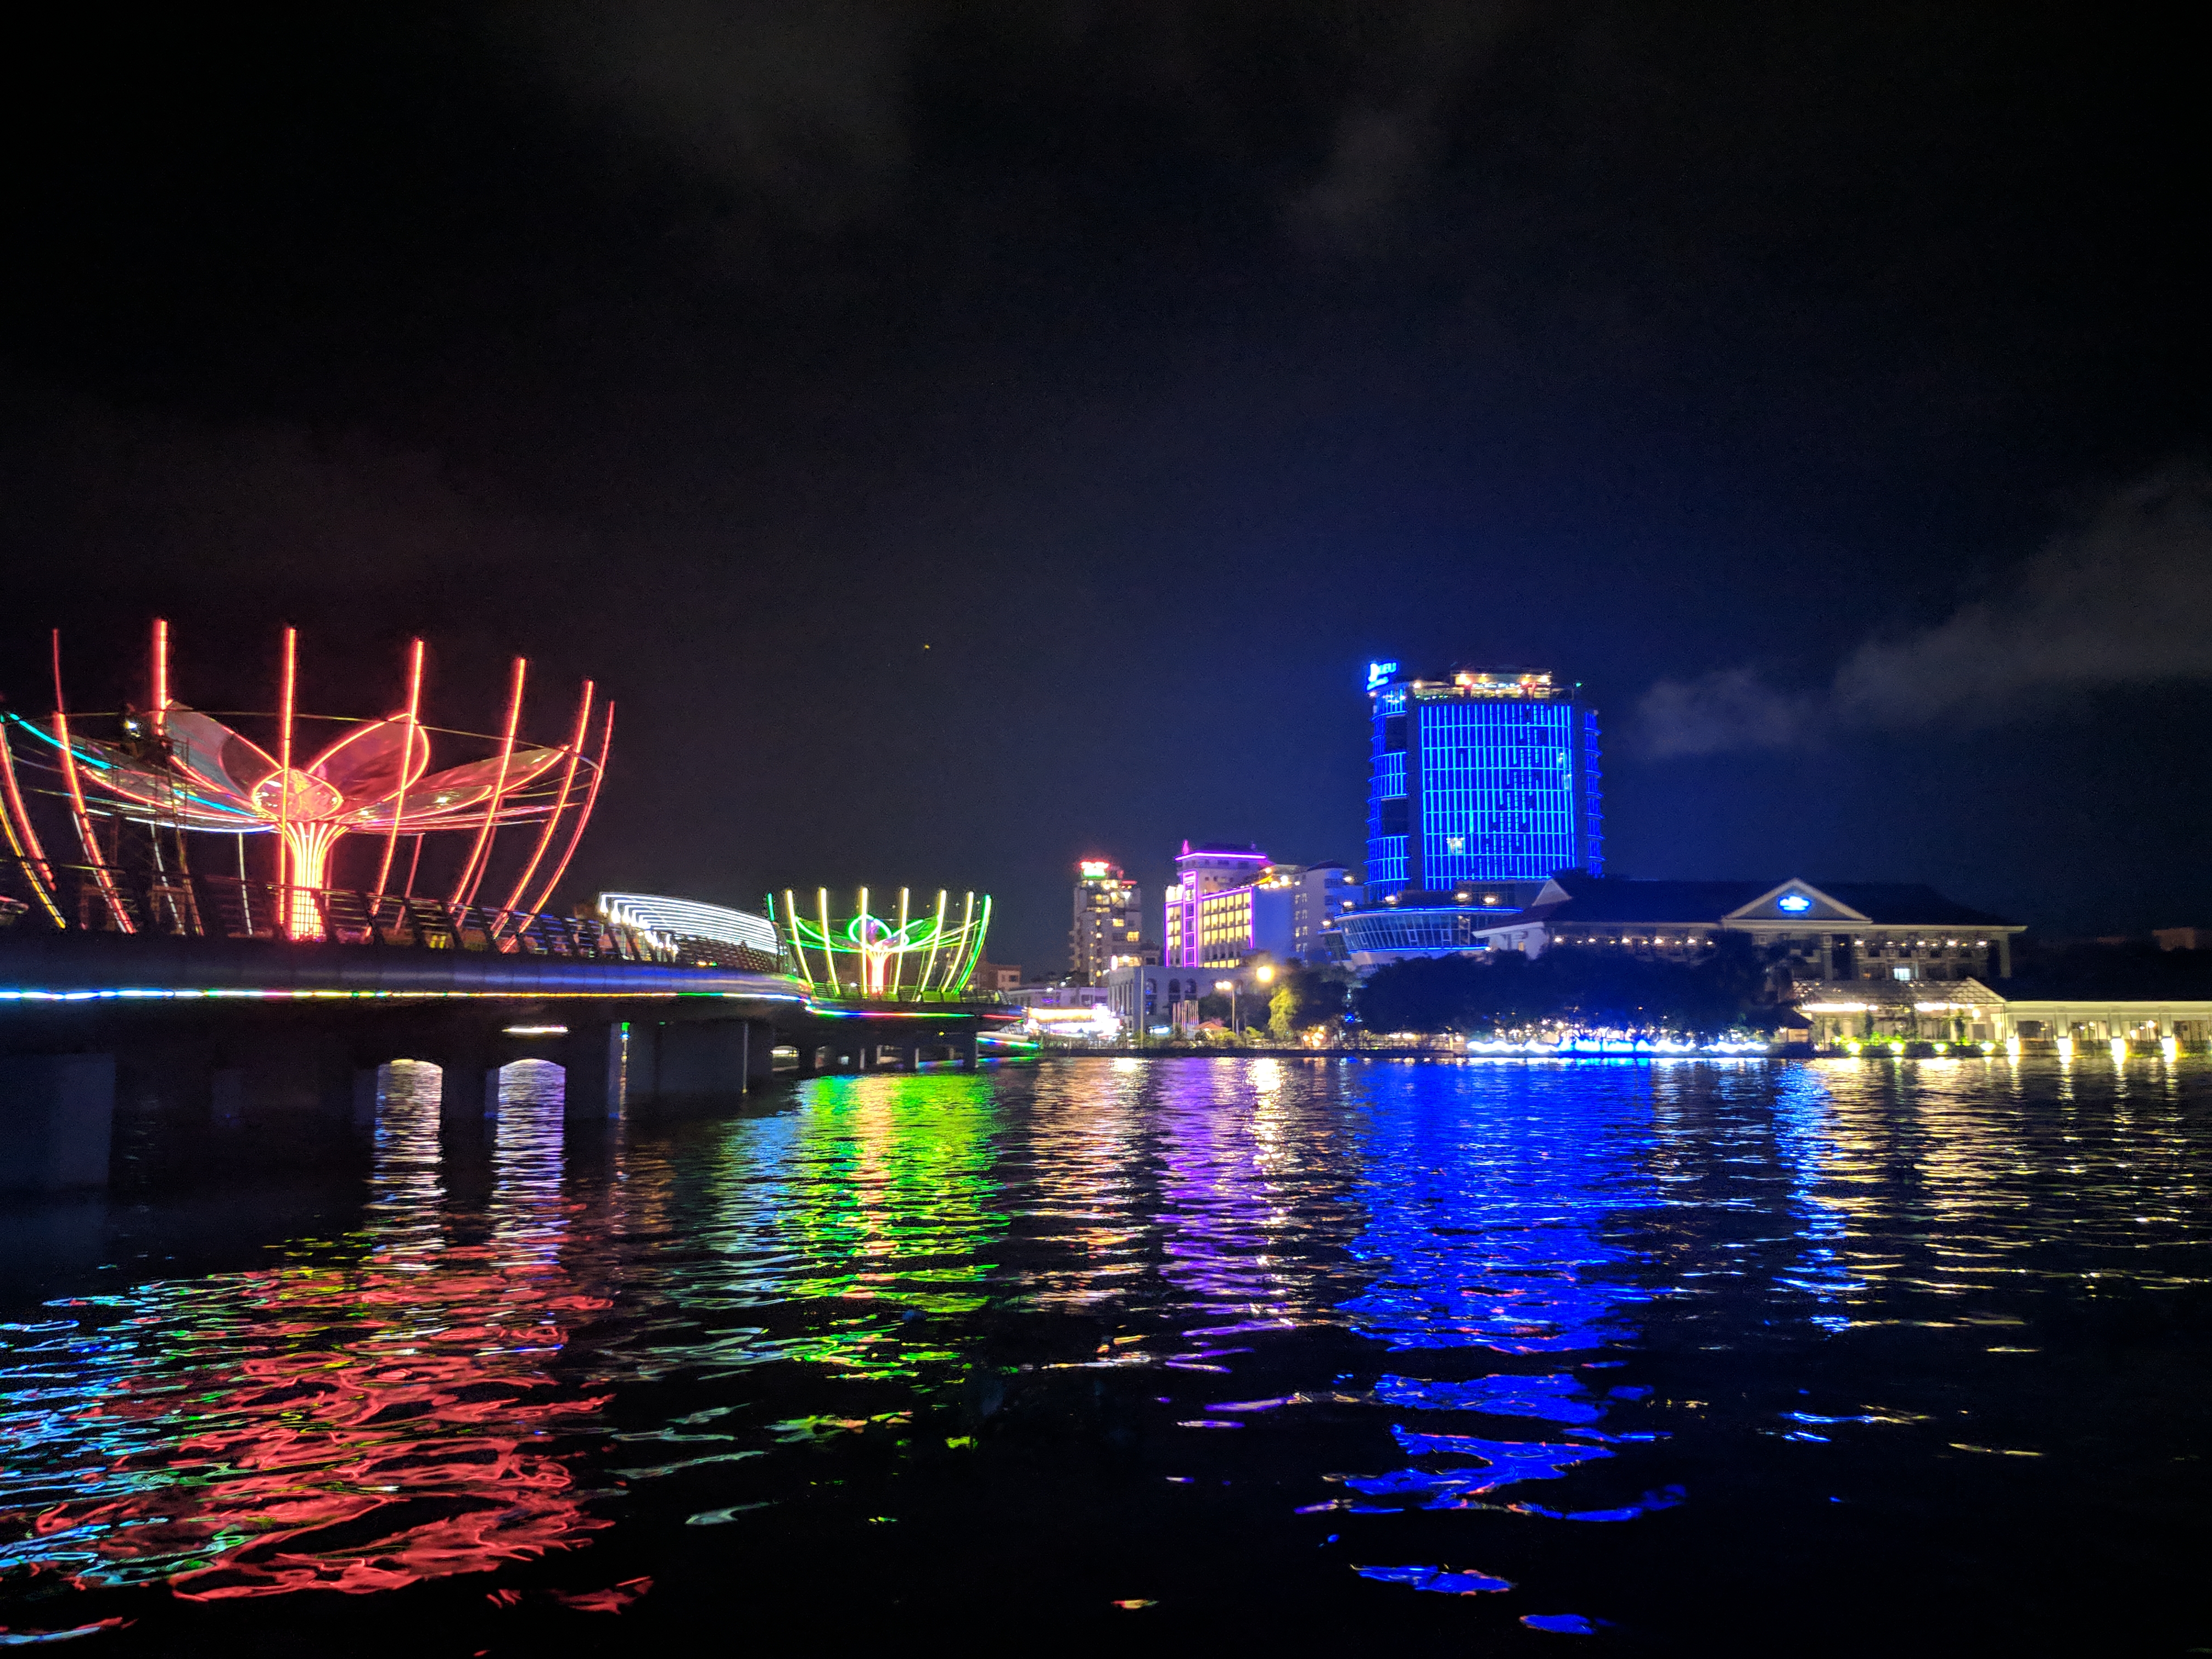
city, night, sky, water, reflection, landmark, light, blue, lighting, metropolitan area, human settlement, architecture, cityscape, metropolis, waterway, urban area, darkness, cloud, tourist attraction, skyline, midnight, river, downtown, harbor, music venue, horizon, world, tourism, lake, building, marina, electricity, tower block